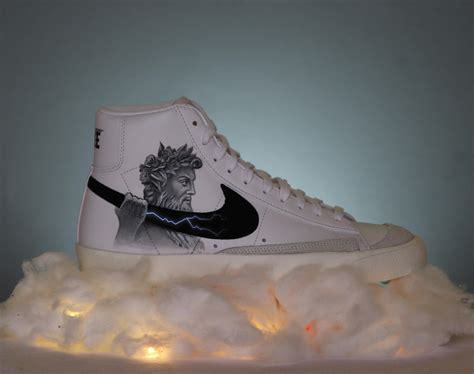
Brand: Nike
Model: Blazer